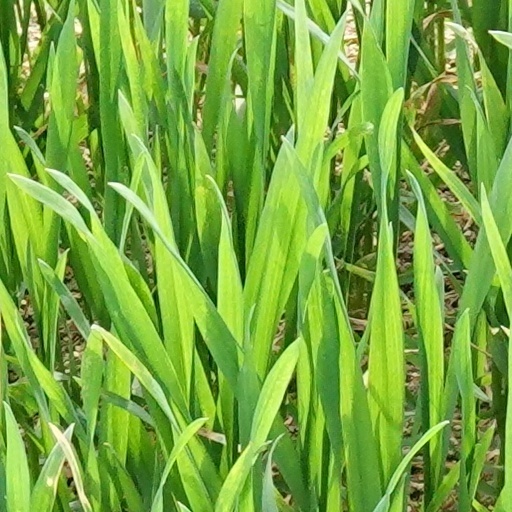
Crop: wheat